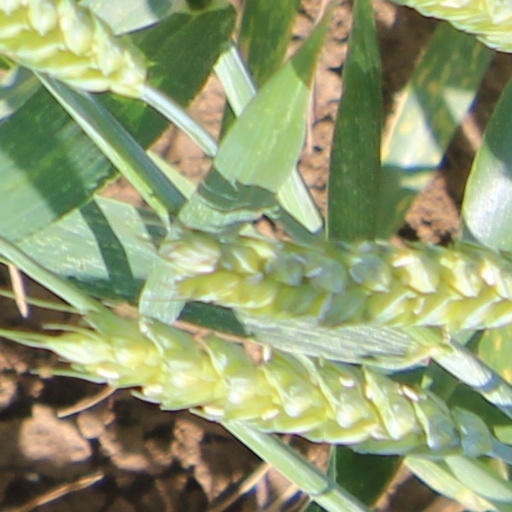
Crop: wheat